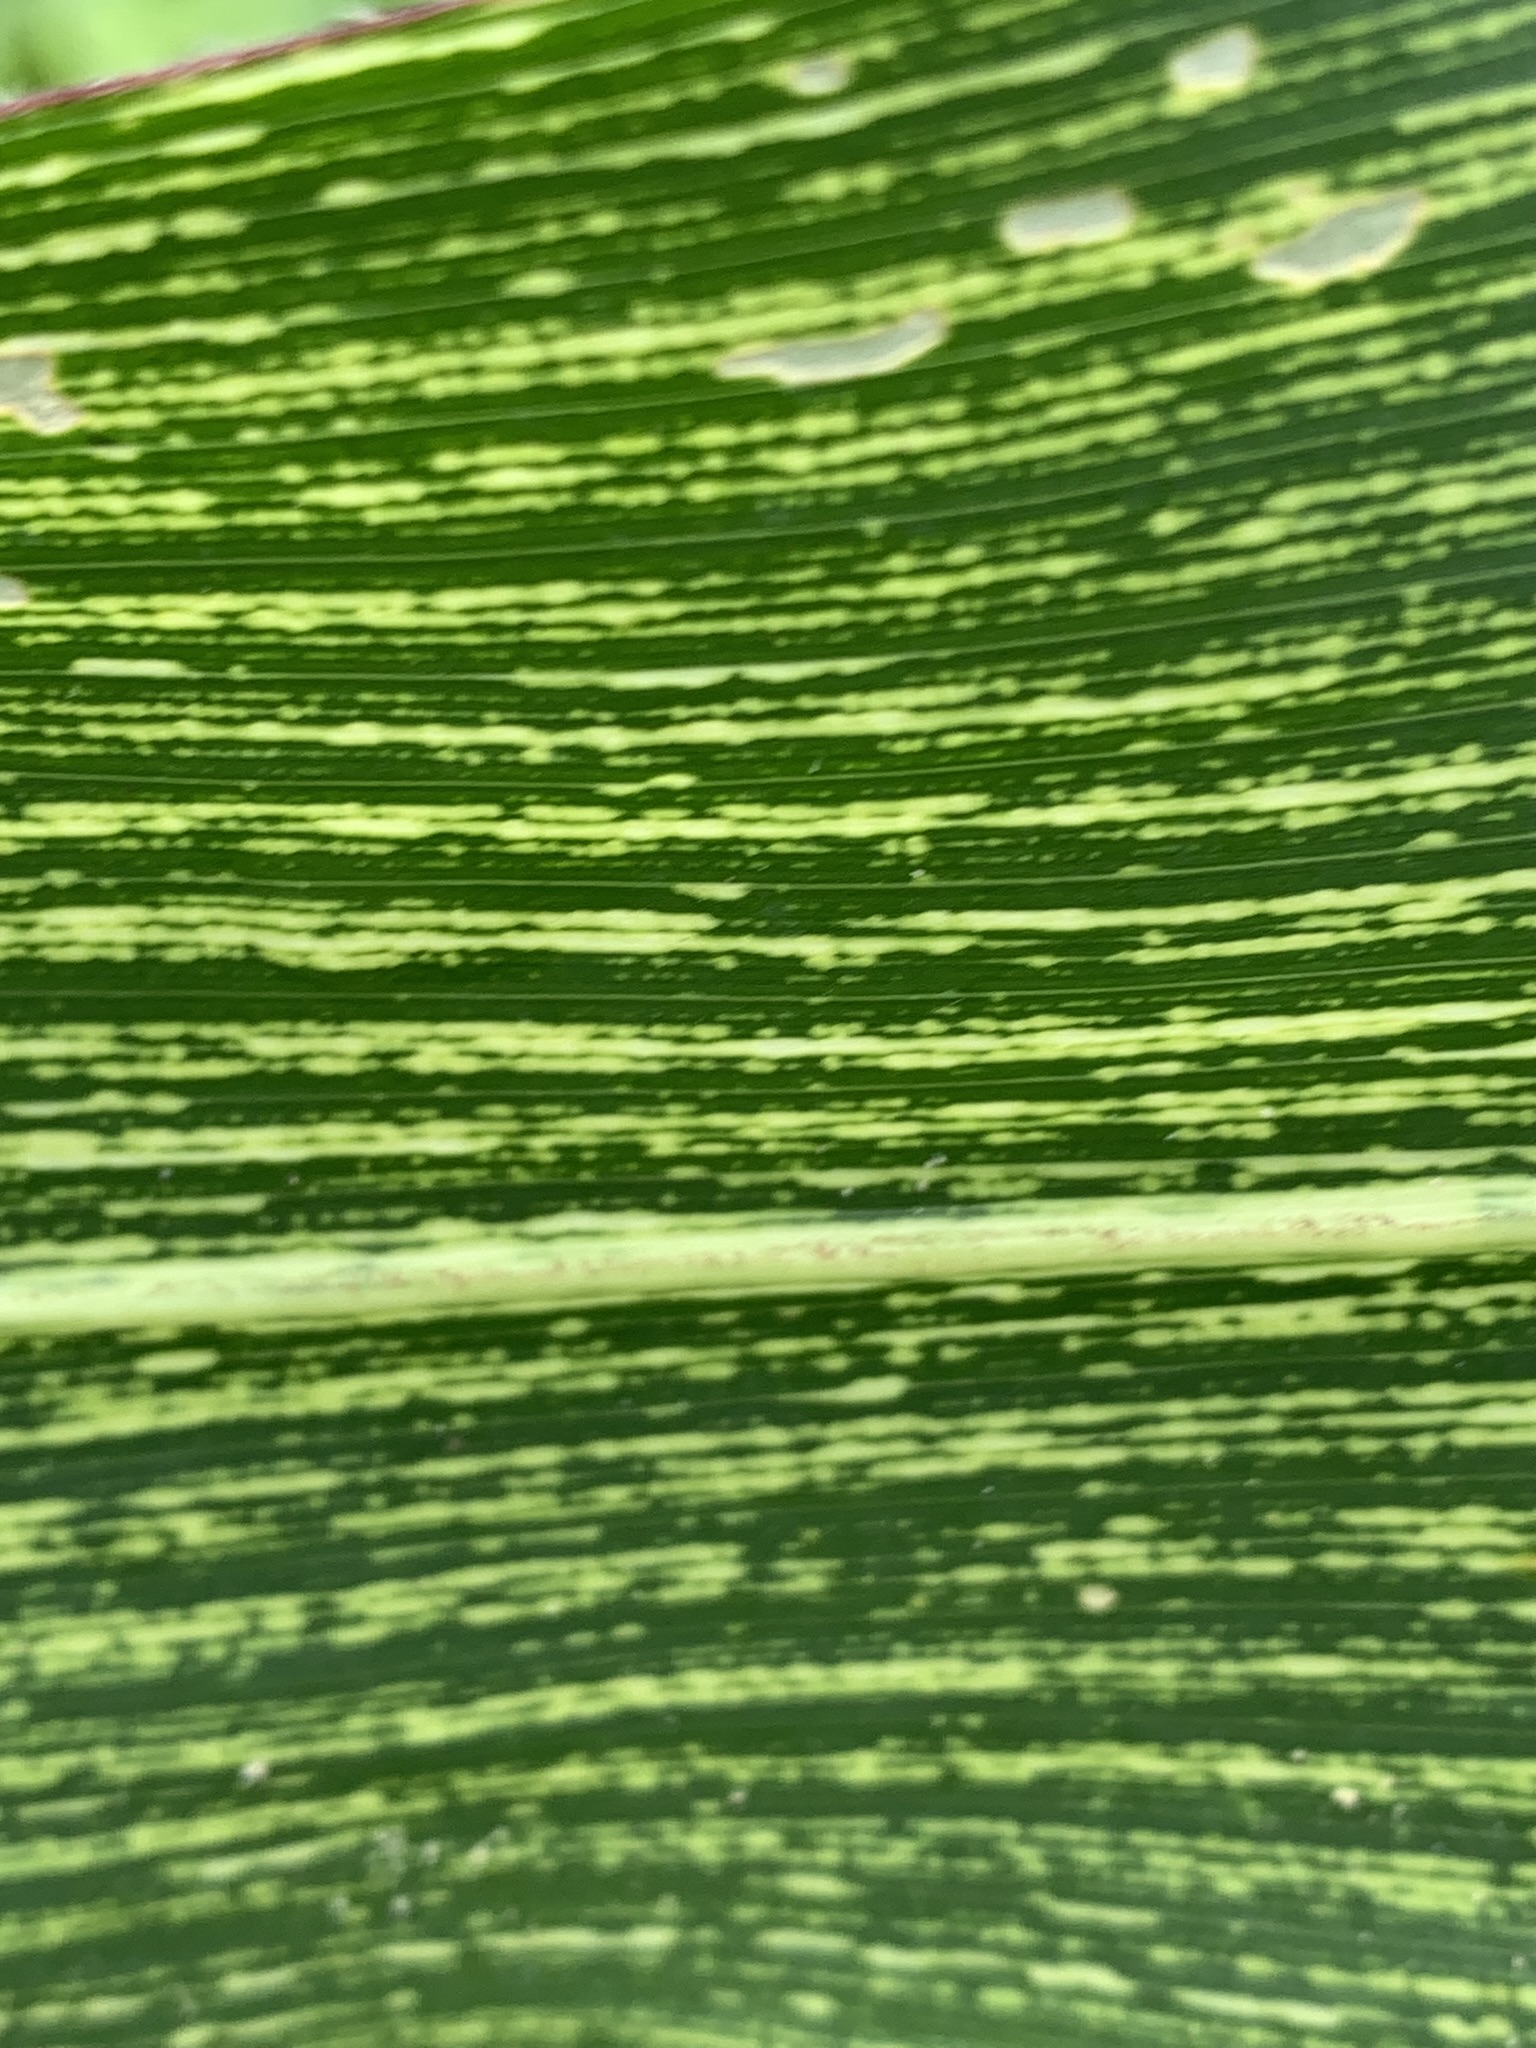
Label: MSV